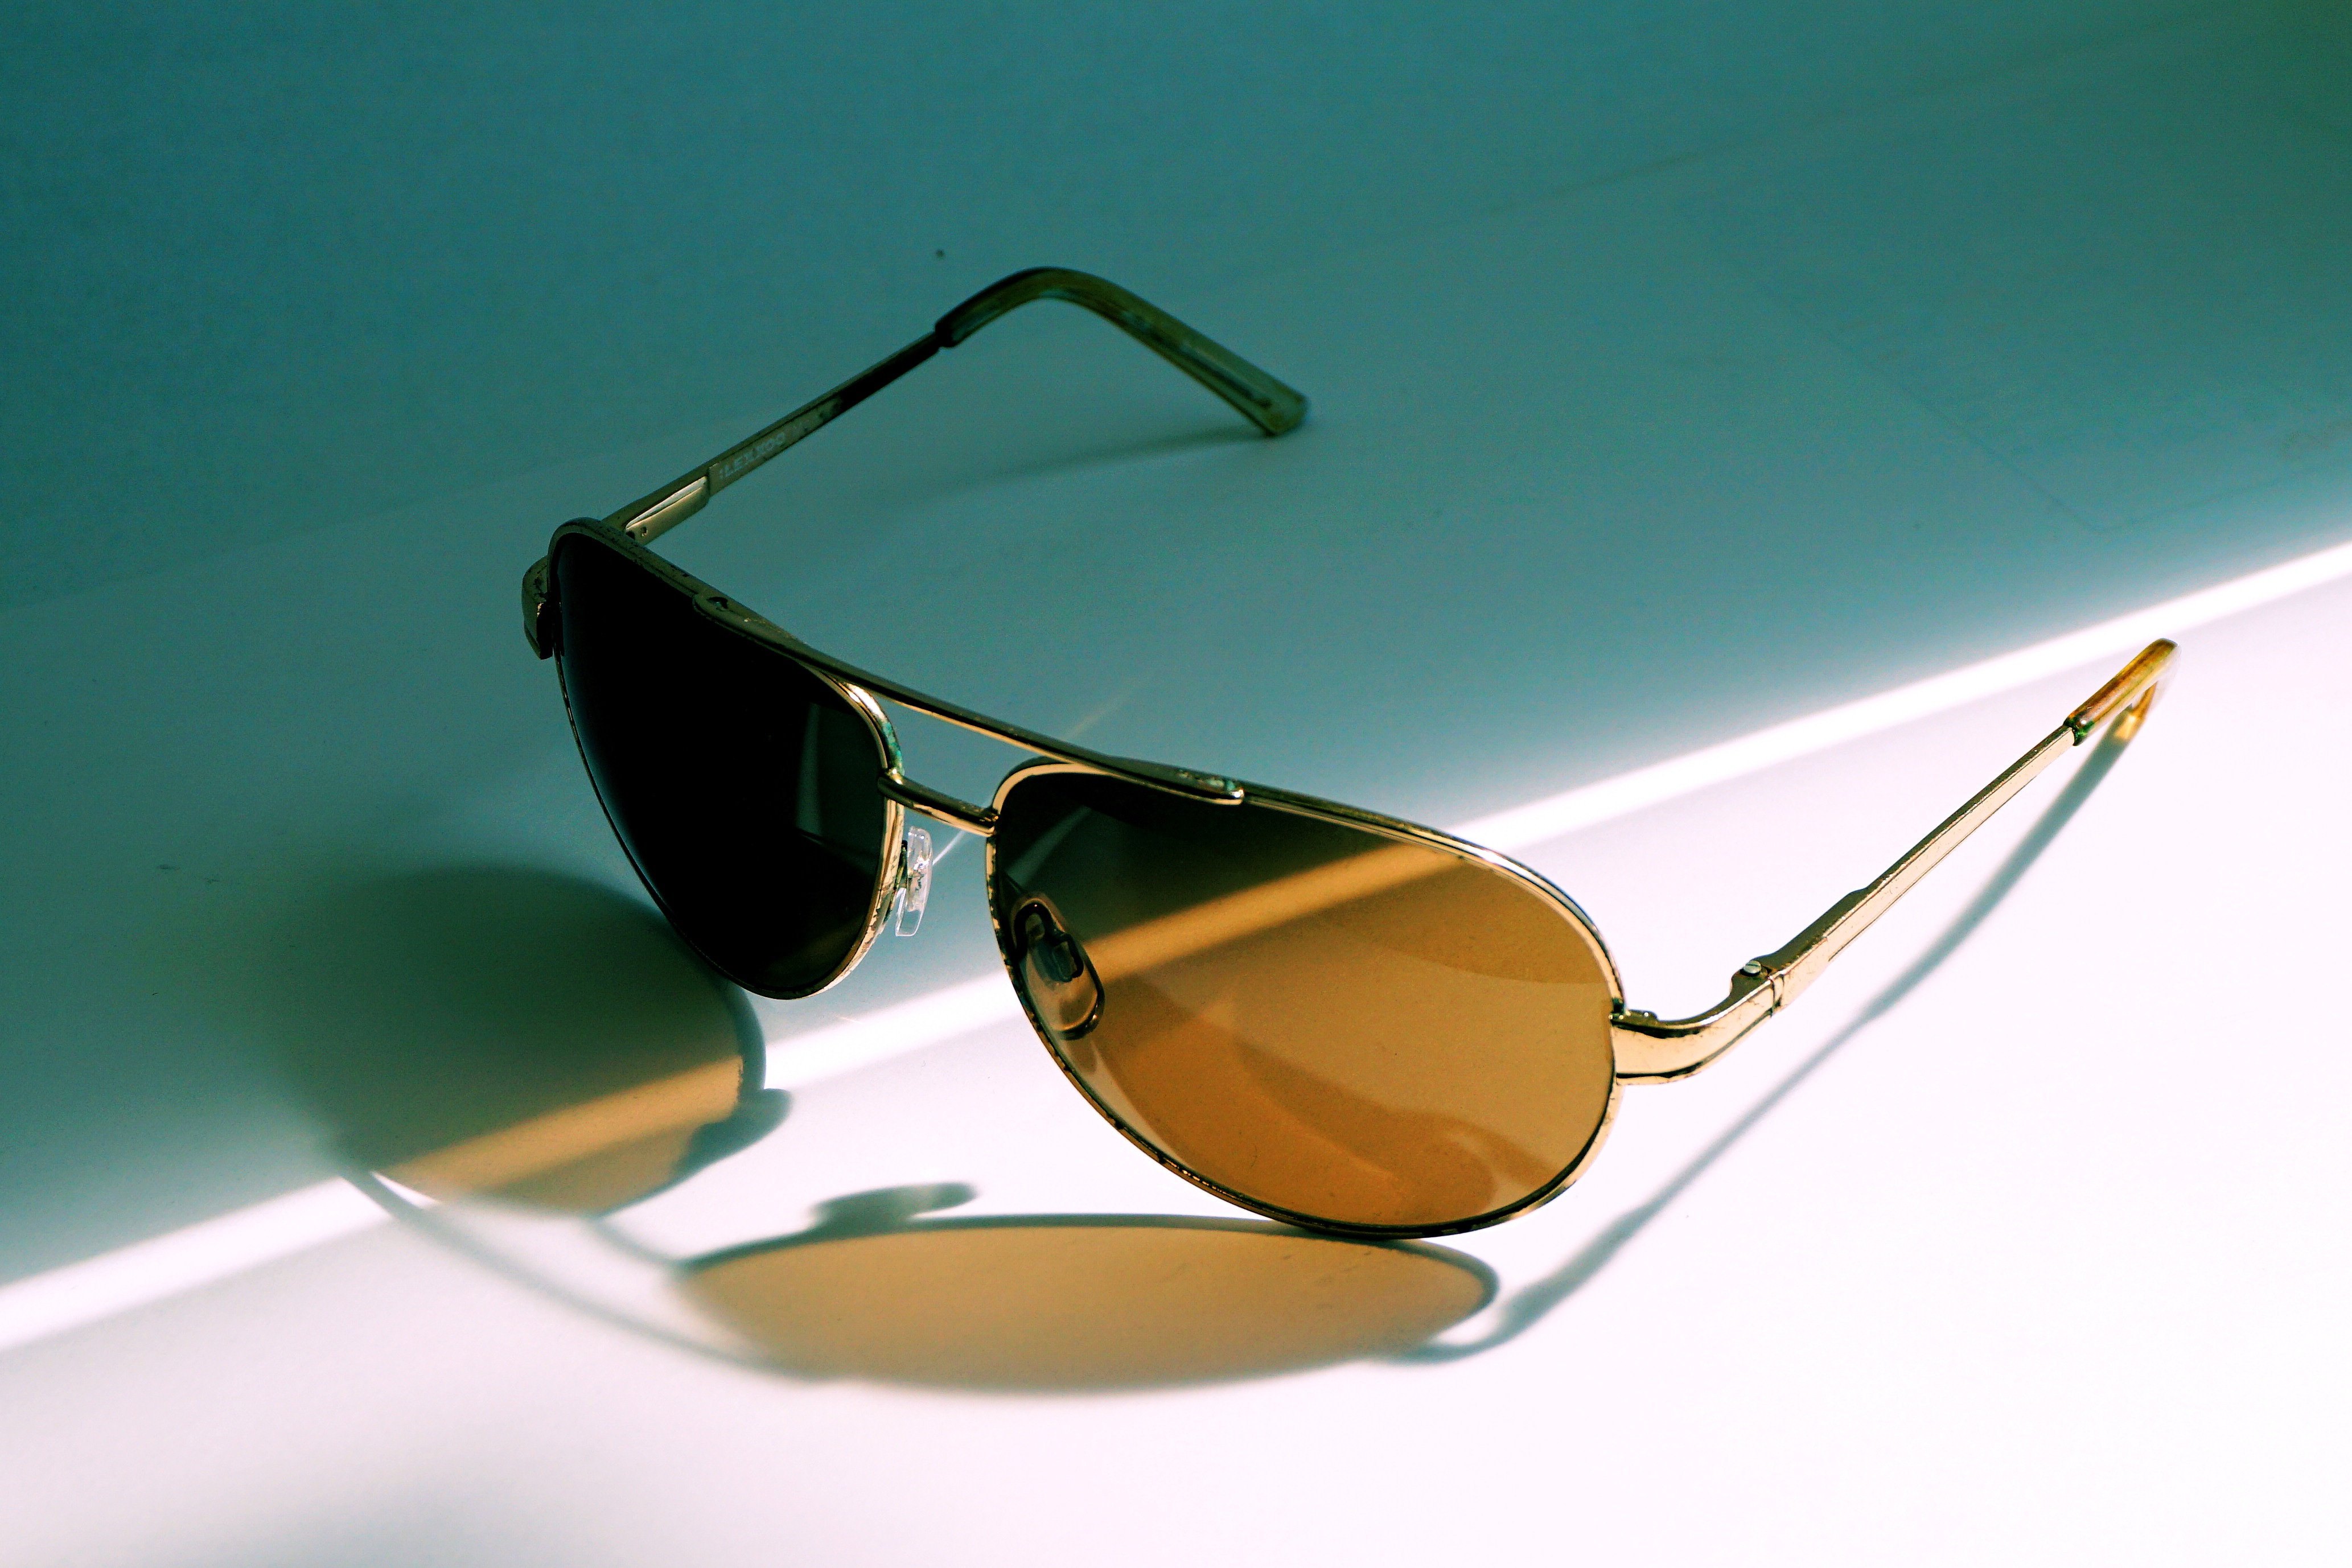
sun, summer, sunglasses, glasses, goggles, eyewear, see, protection, lenses, sun protection, eye protection, fashion accessory, vision care